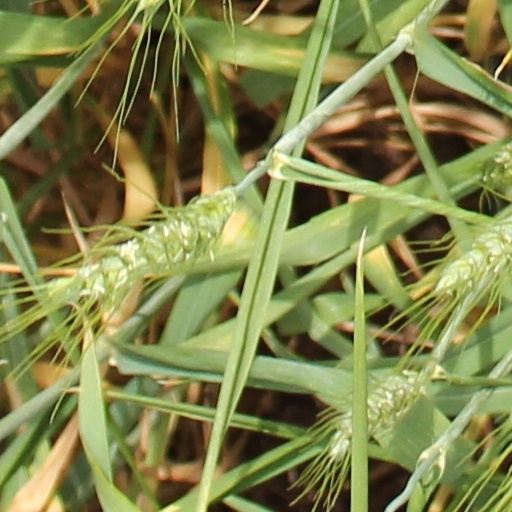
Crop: wheat